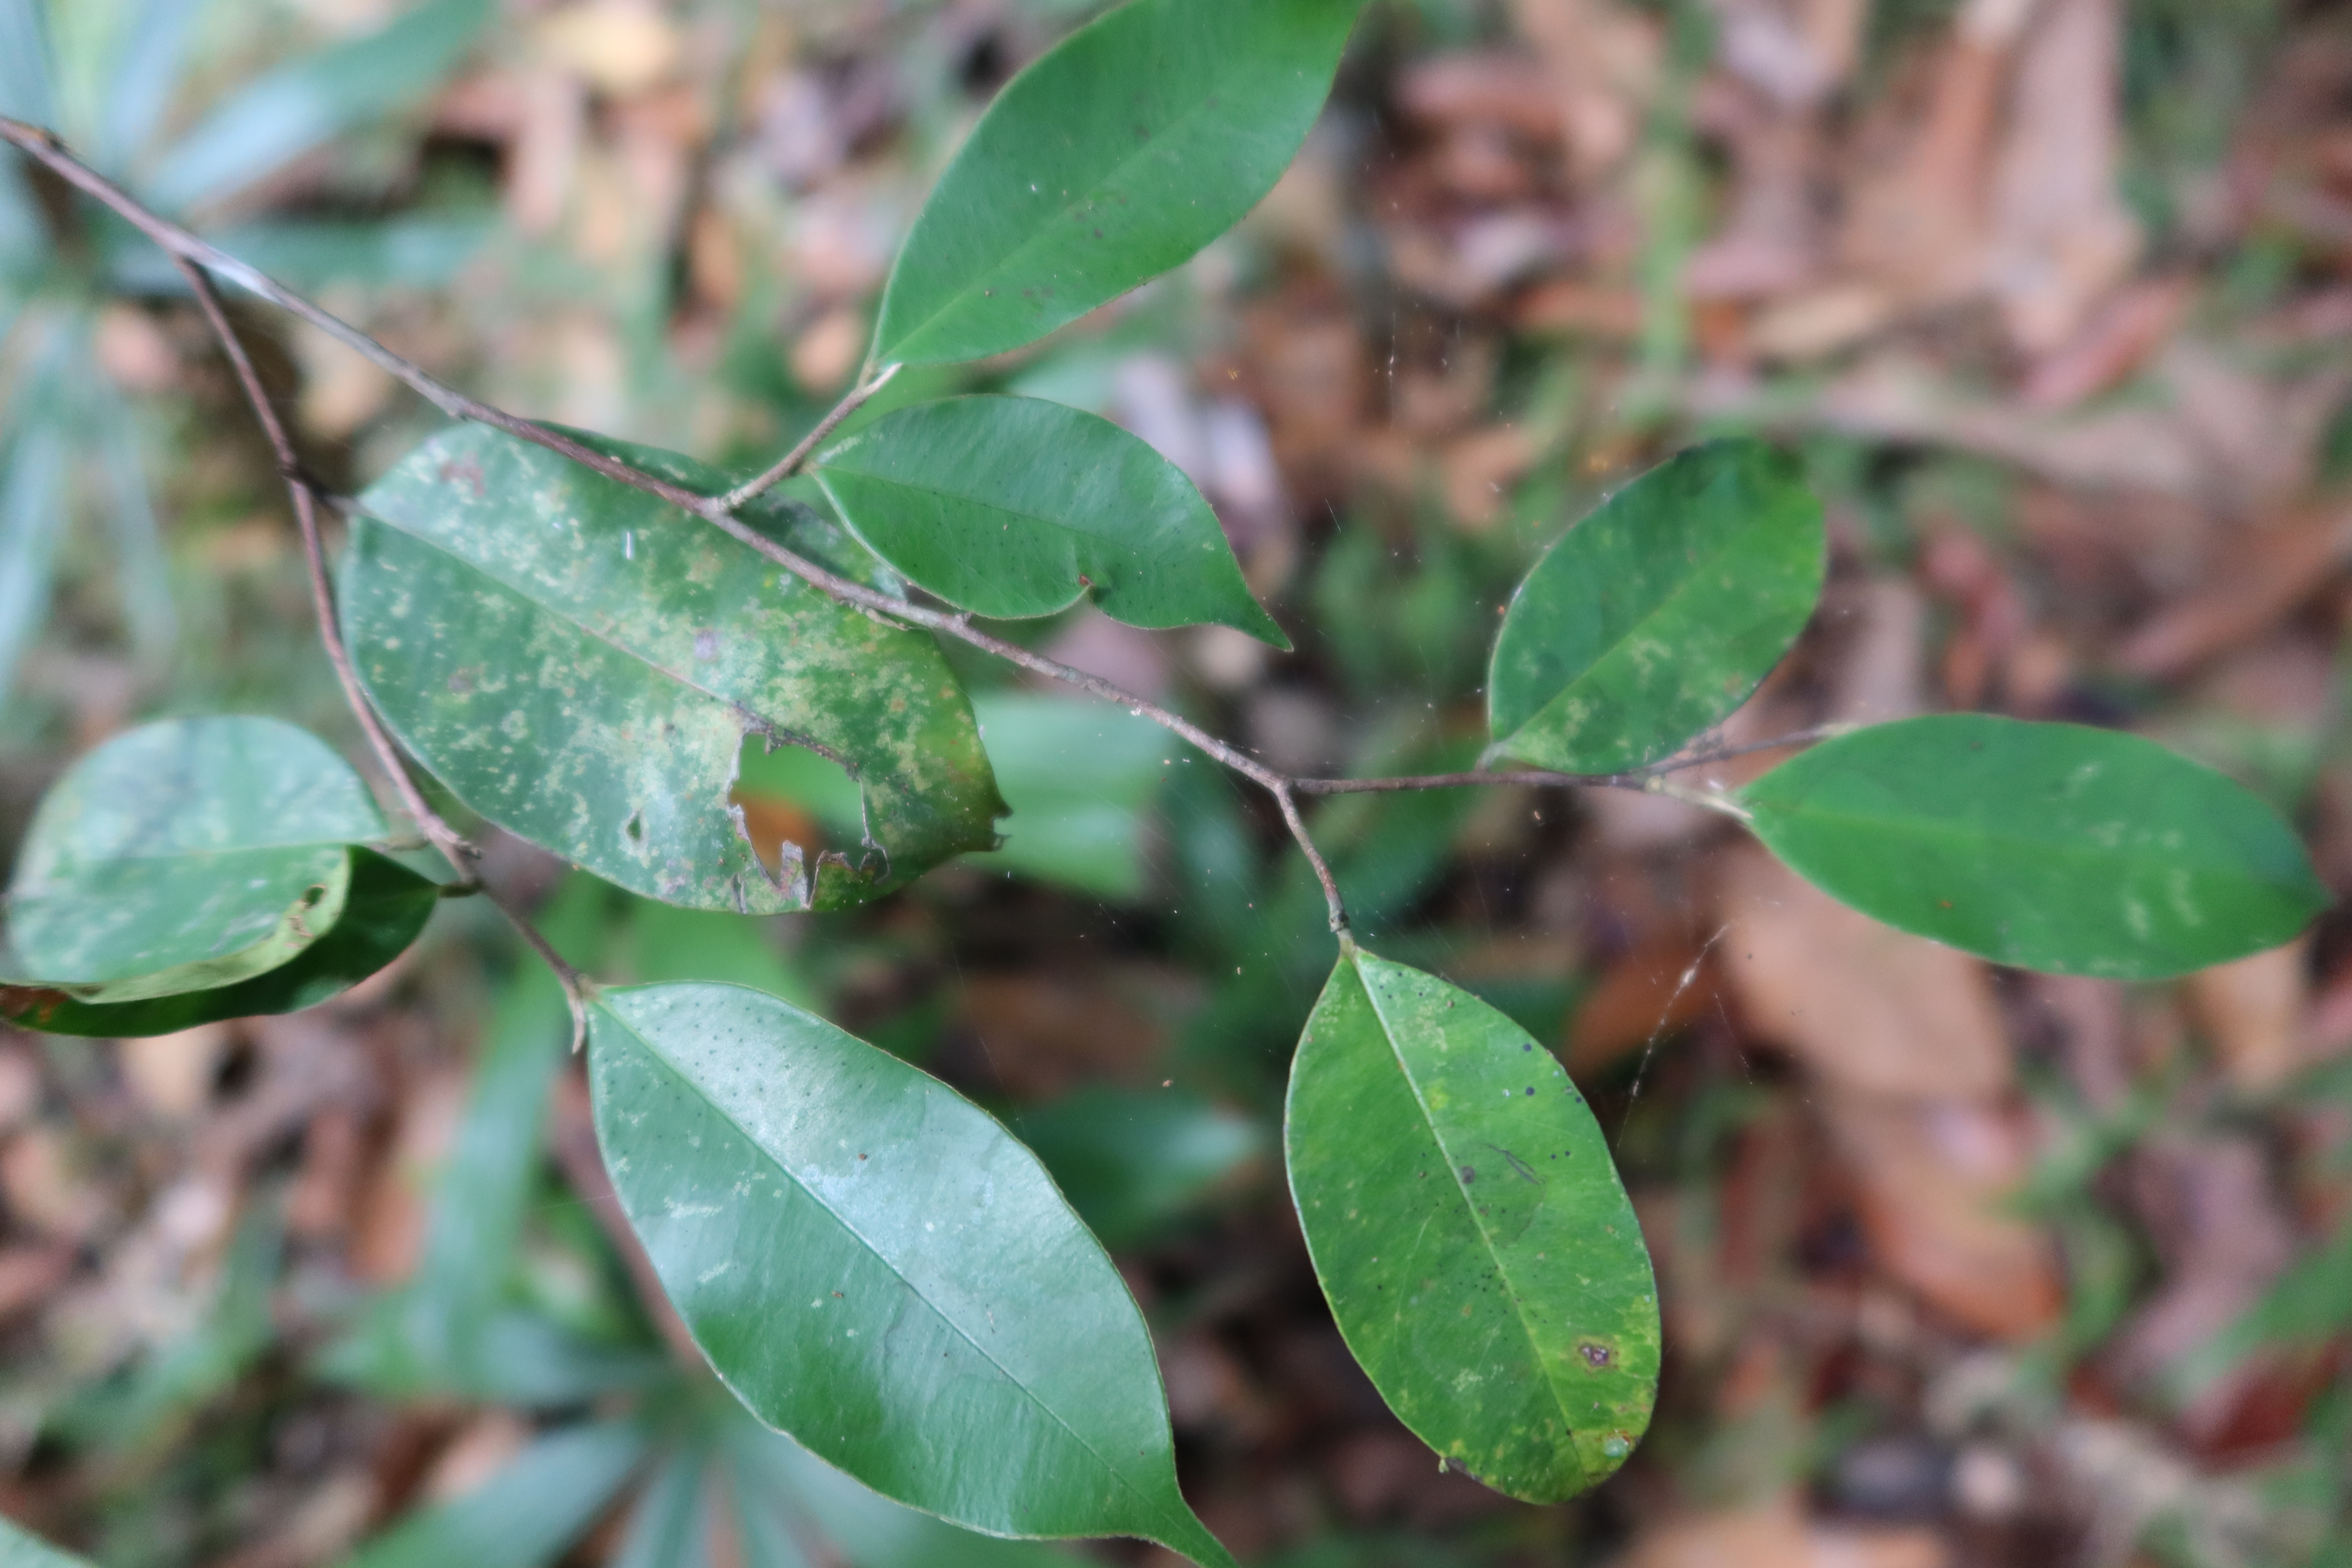
Label: Downy mildew